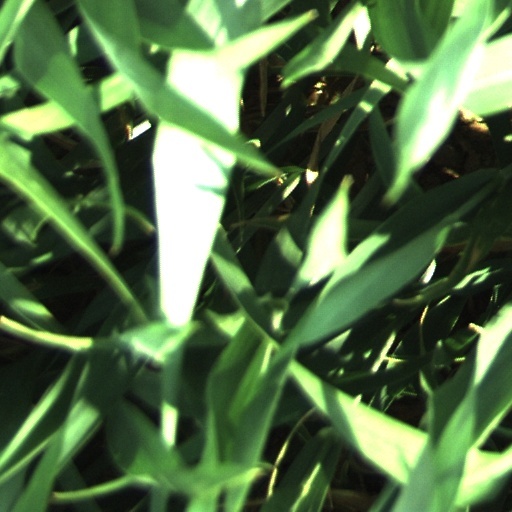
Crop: wheat